Toyoko Yamasaki

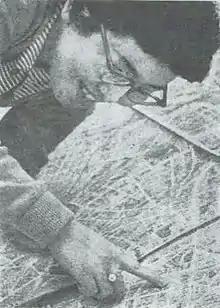
Toyoko Yamasaki

A native of Osaka, Yamasaki worked as a journalist for the Mainichi Shimbun from 1945 to 1959 after graduating from Kyoto Women's University in Japanese literature. She published her first story, "Noren" (1957), a story of a kelp trader, based on the experiences of her family's business. The following year, she won the Naoki Prize for her second novel "Hana Noren", the story about the founder of an entertainment group. A major influence on her writings of that period was Yasushi Inoue, who was deputy head of the Mainichi Shimbun's cultural news desk.